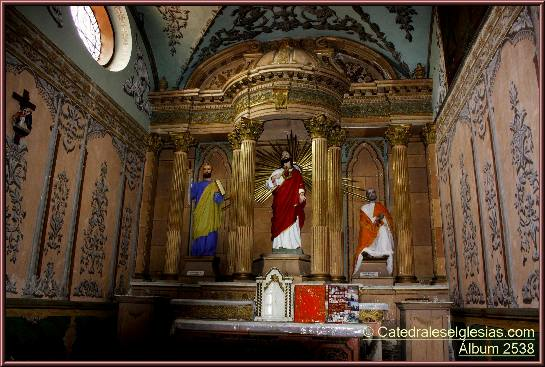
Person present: No